Interruption science

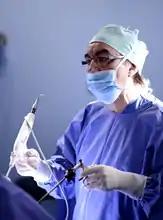
For a surgeon, interruption during an operation could have serious consequences. Yet in some cases, a surgeon may need to be interrupted to make him or her aware of new issues arising with the patient.

In nursing, a study has been conducted of the impact of interruptions on nurses in a trauma center. Another study has been done on the interruption rates of nurses and doctors.